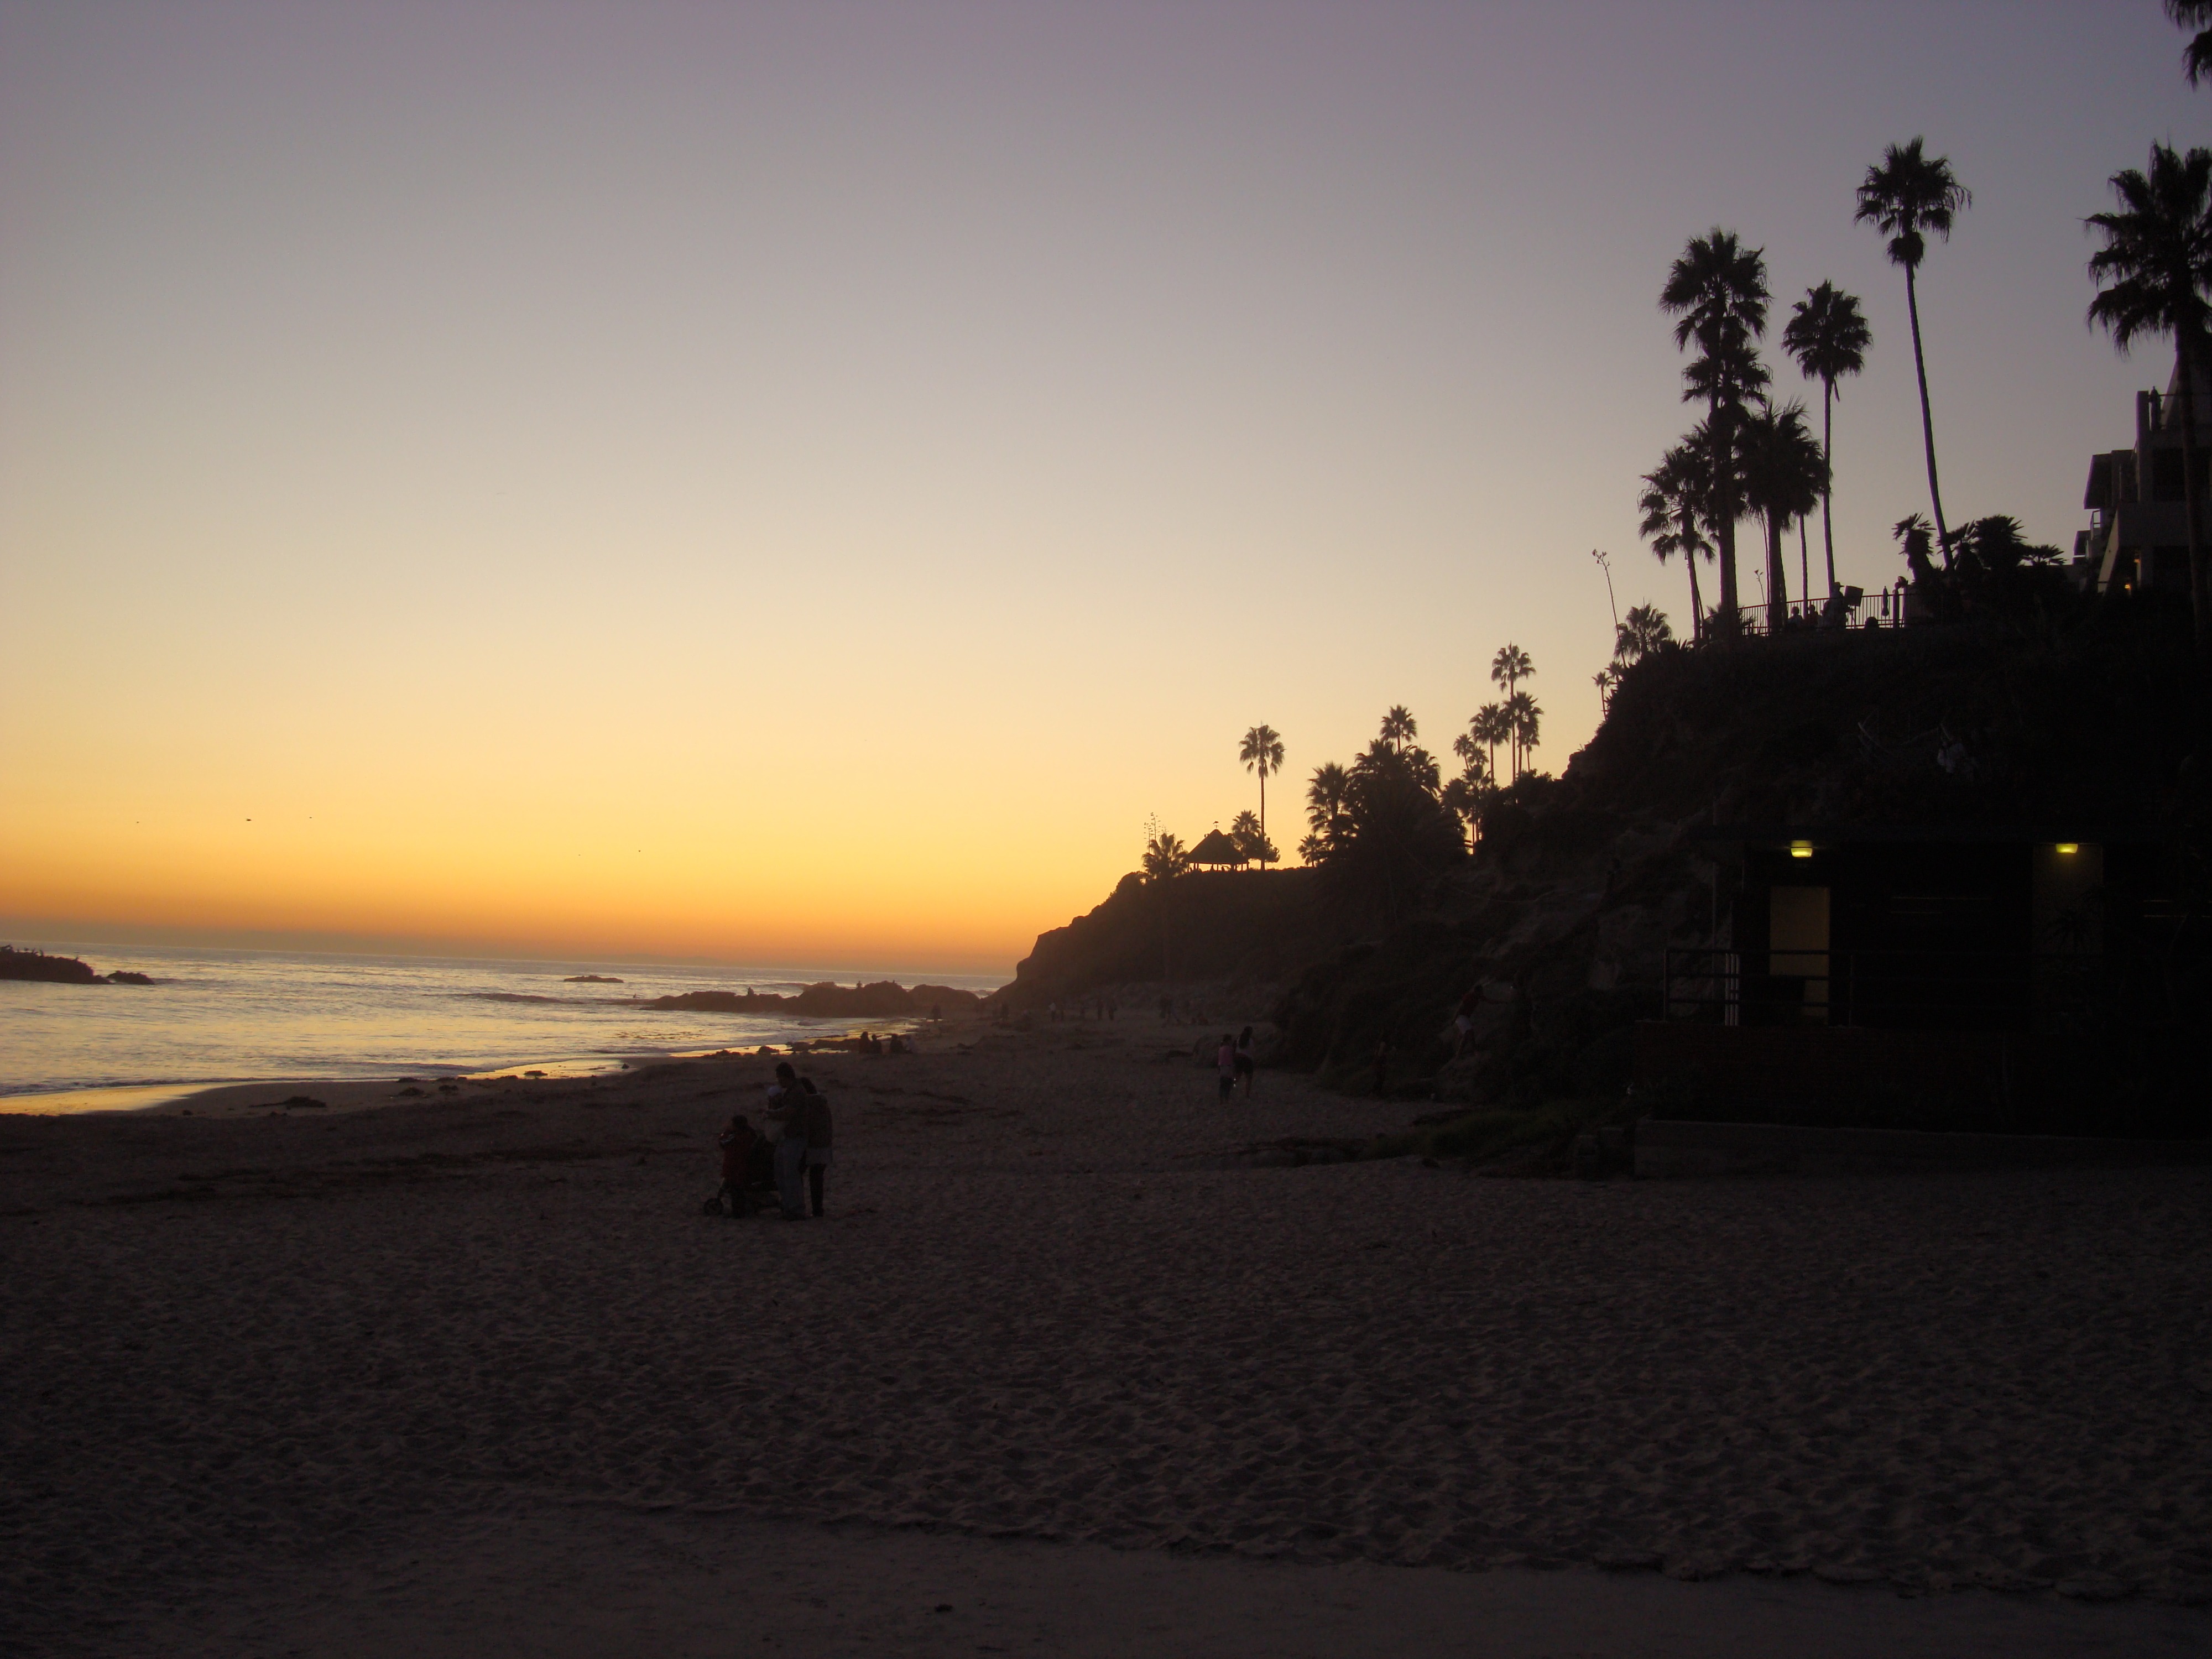
beach, sea, coast, water, nature, sand, ocean, horizon, sun, sunrise, sunset, sunlight, morning, dawn, coastline, dusk, evening, california, body of water, palms, rocky coast, laguna beach